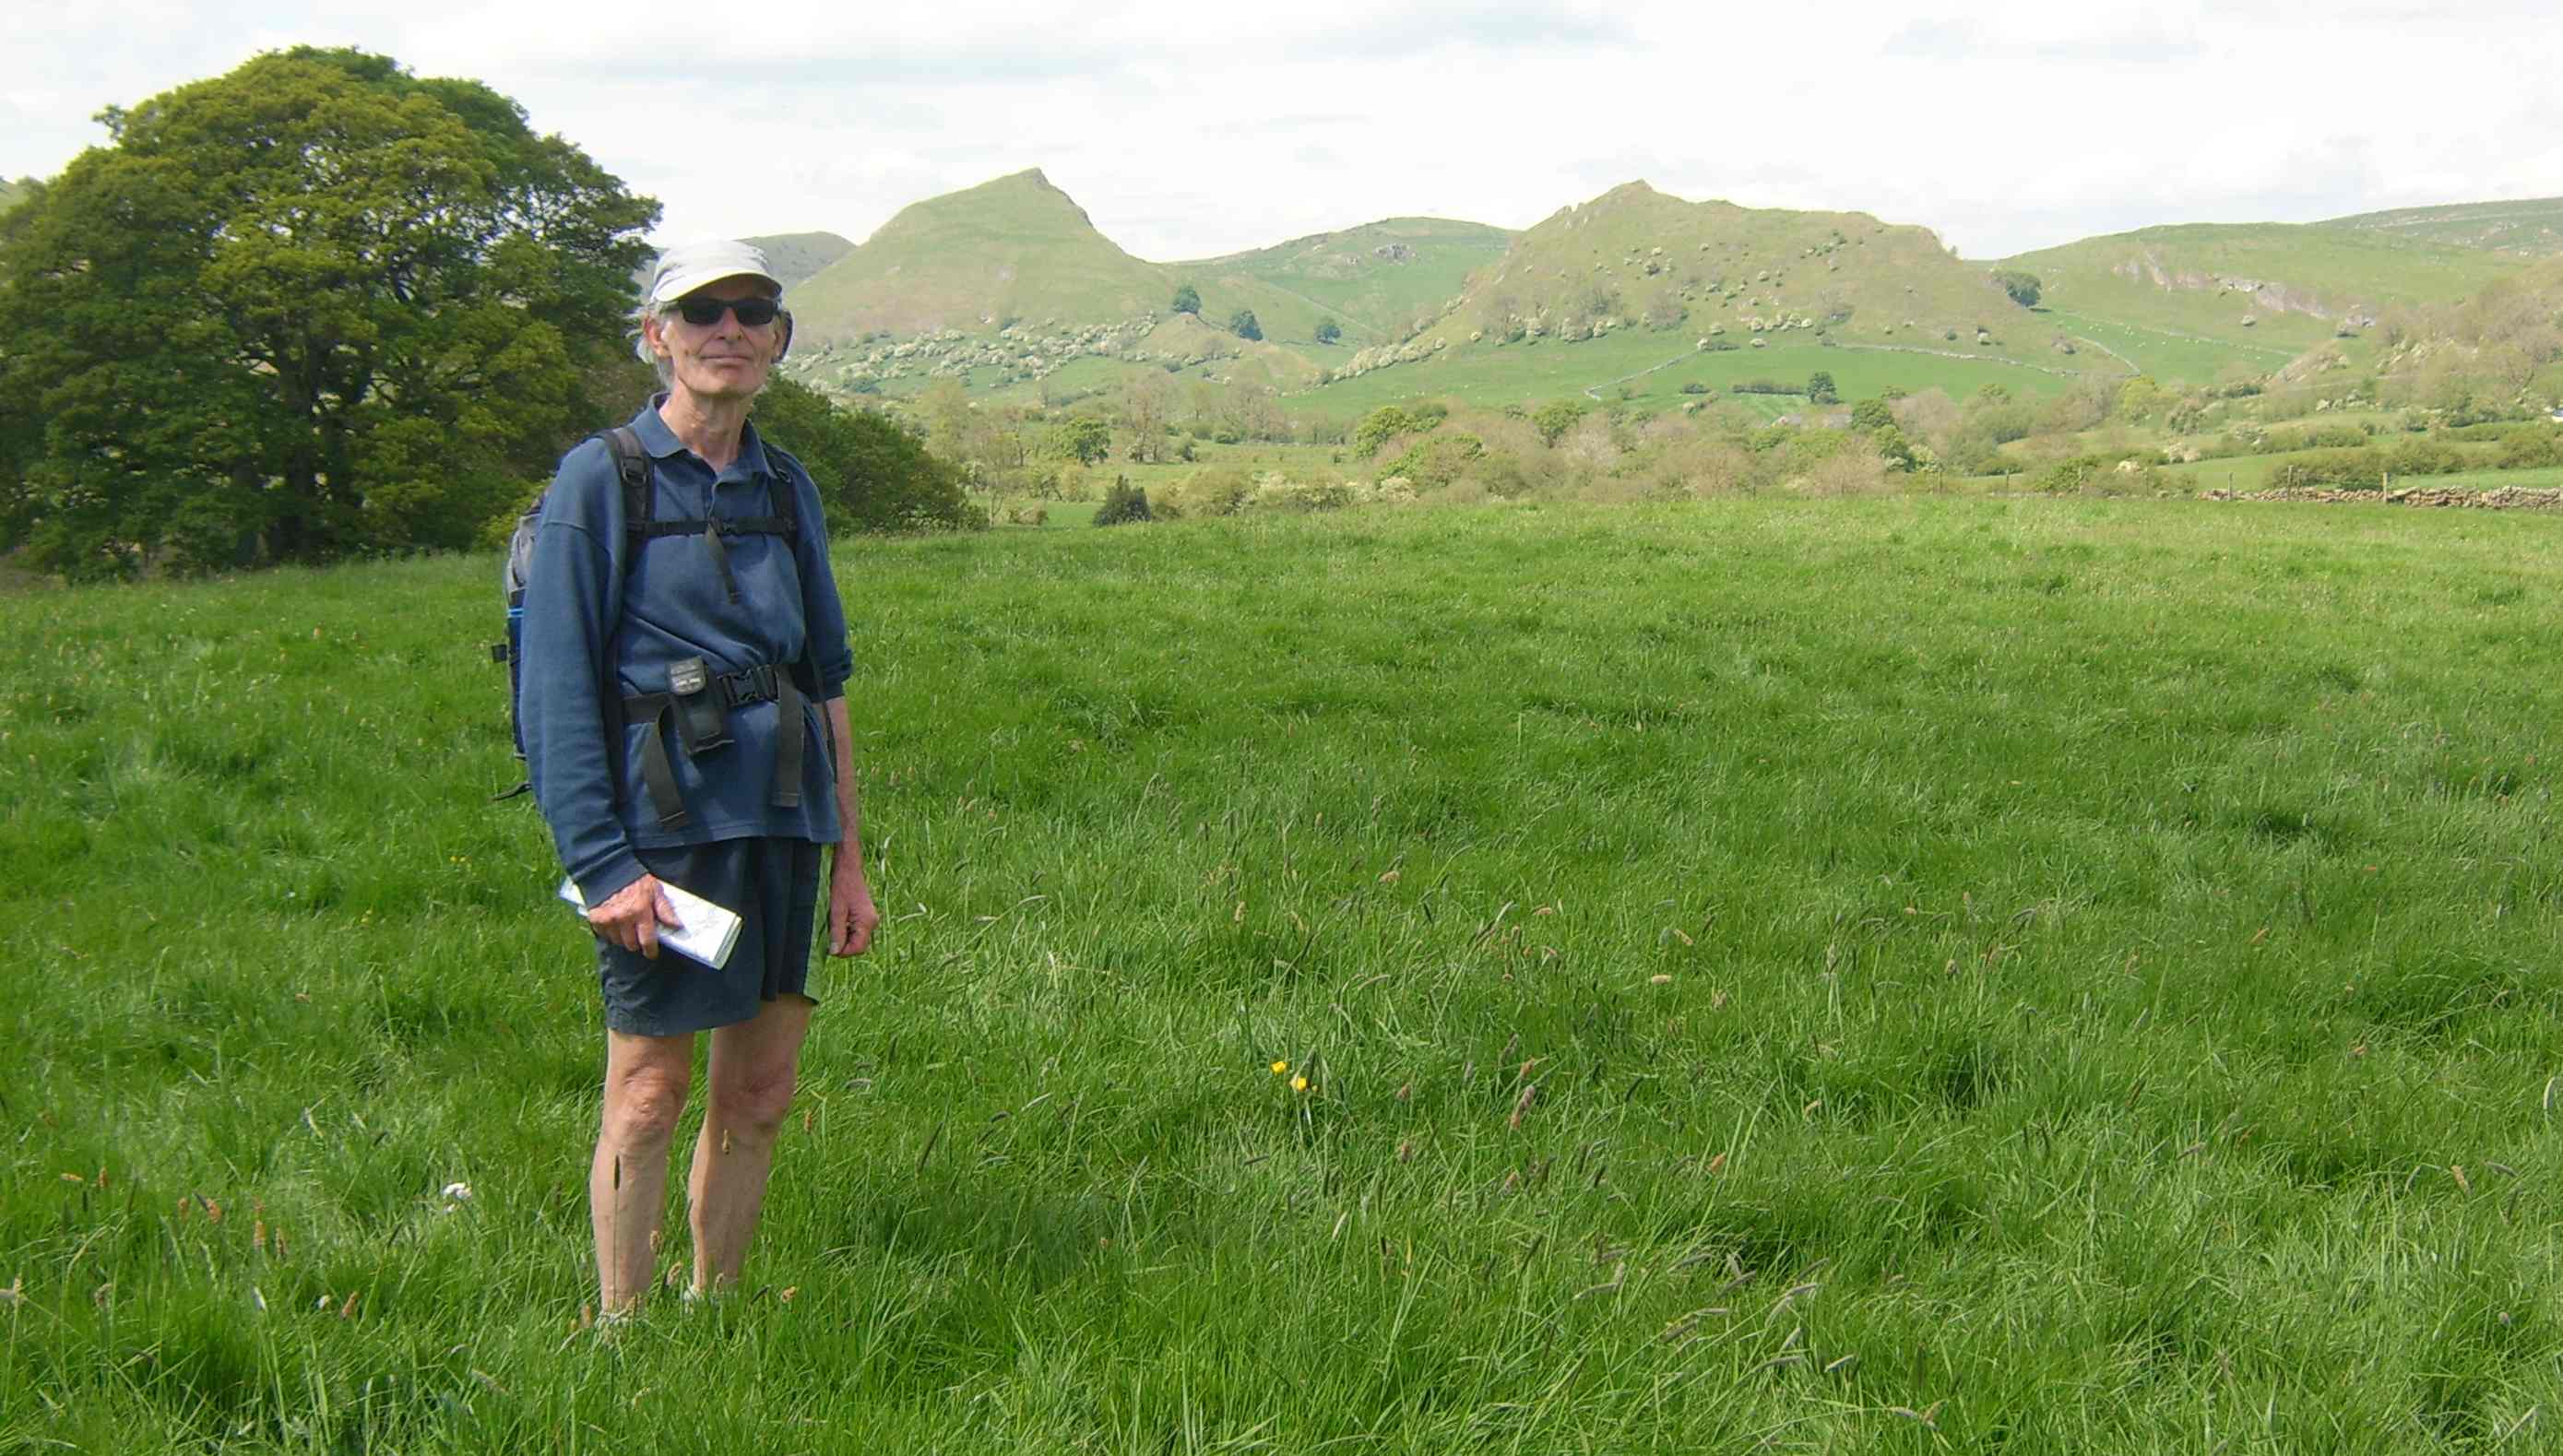
hills, grassland, pasture, grass, natural environment, meadow, wilderness, plant community, grass family, hill, prairie, fell, outerwear, shrubland, landscape, plant, plain, land lot, recreation, mountain, steppe